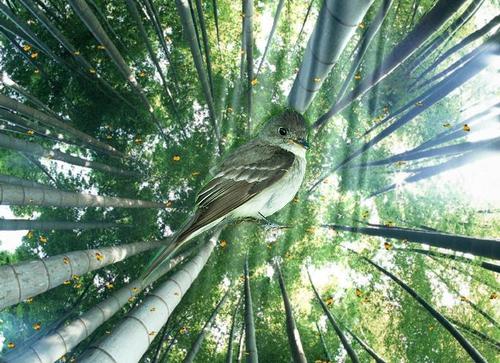
Bird species: Least_Flycatcher
Bird type: landbird
Background: land